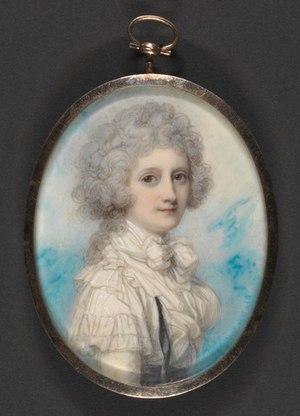
James Hope-Johnstone, 3ᵉ comte de Hopetoun FRSE, connu sous le nom de vicomte Aithrie de 1742 à 1781, est un représentant écossais et chef militaire.